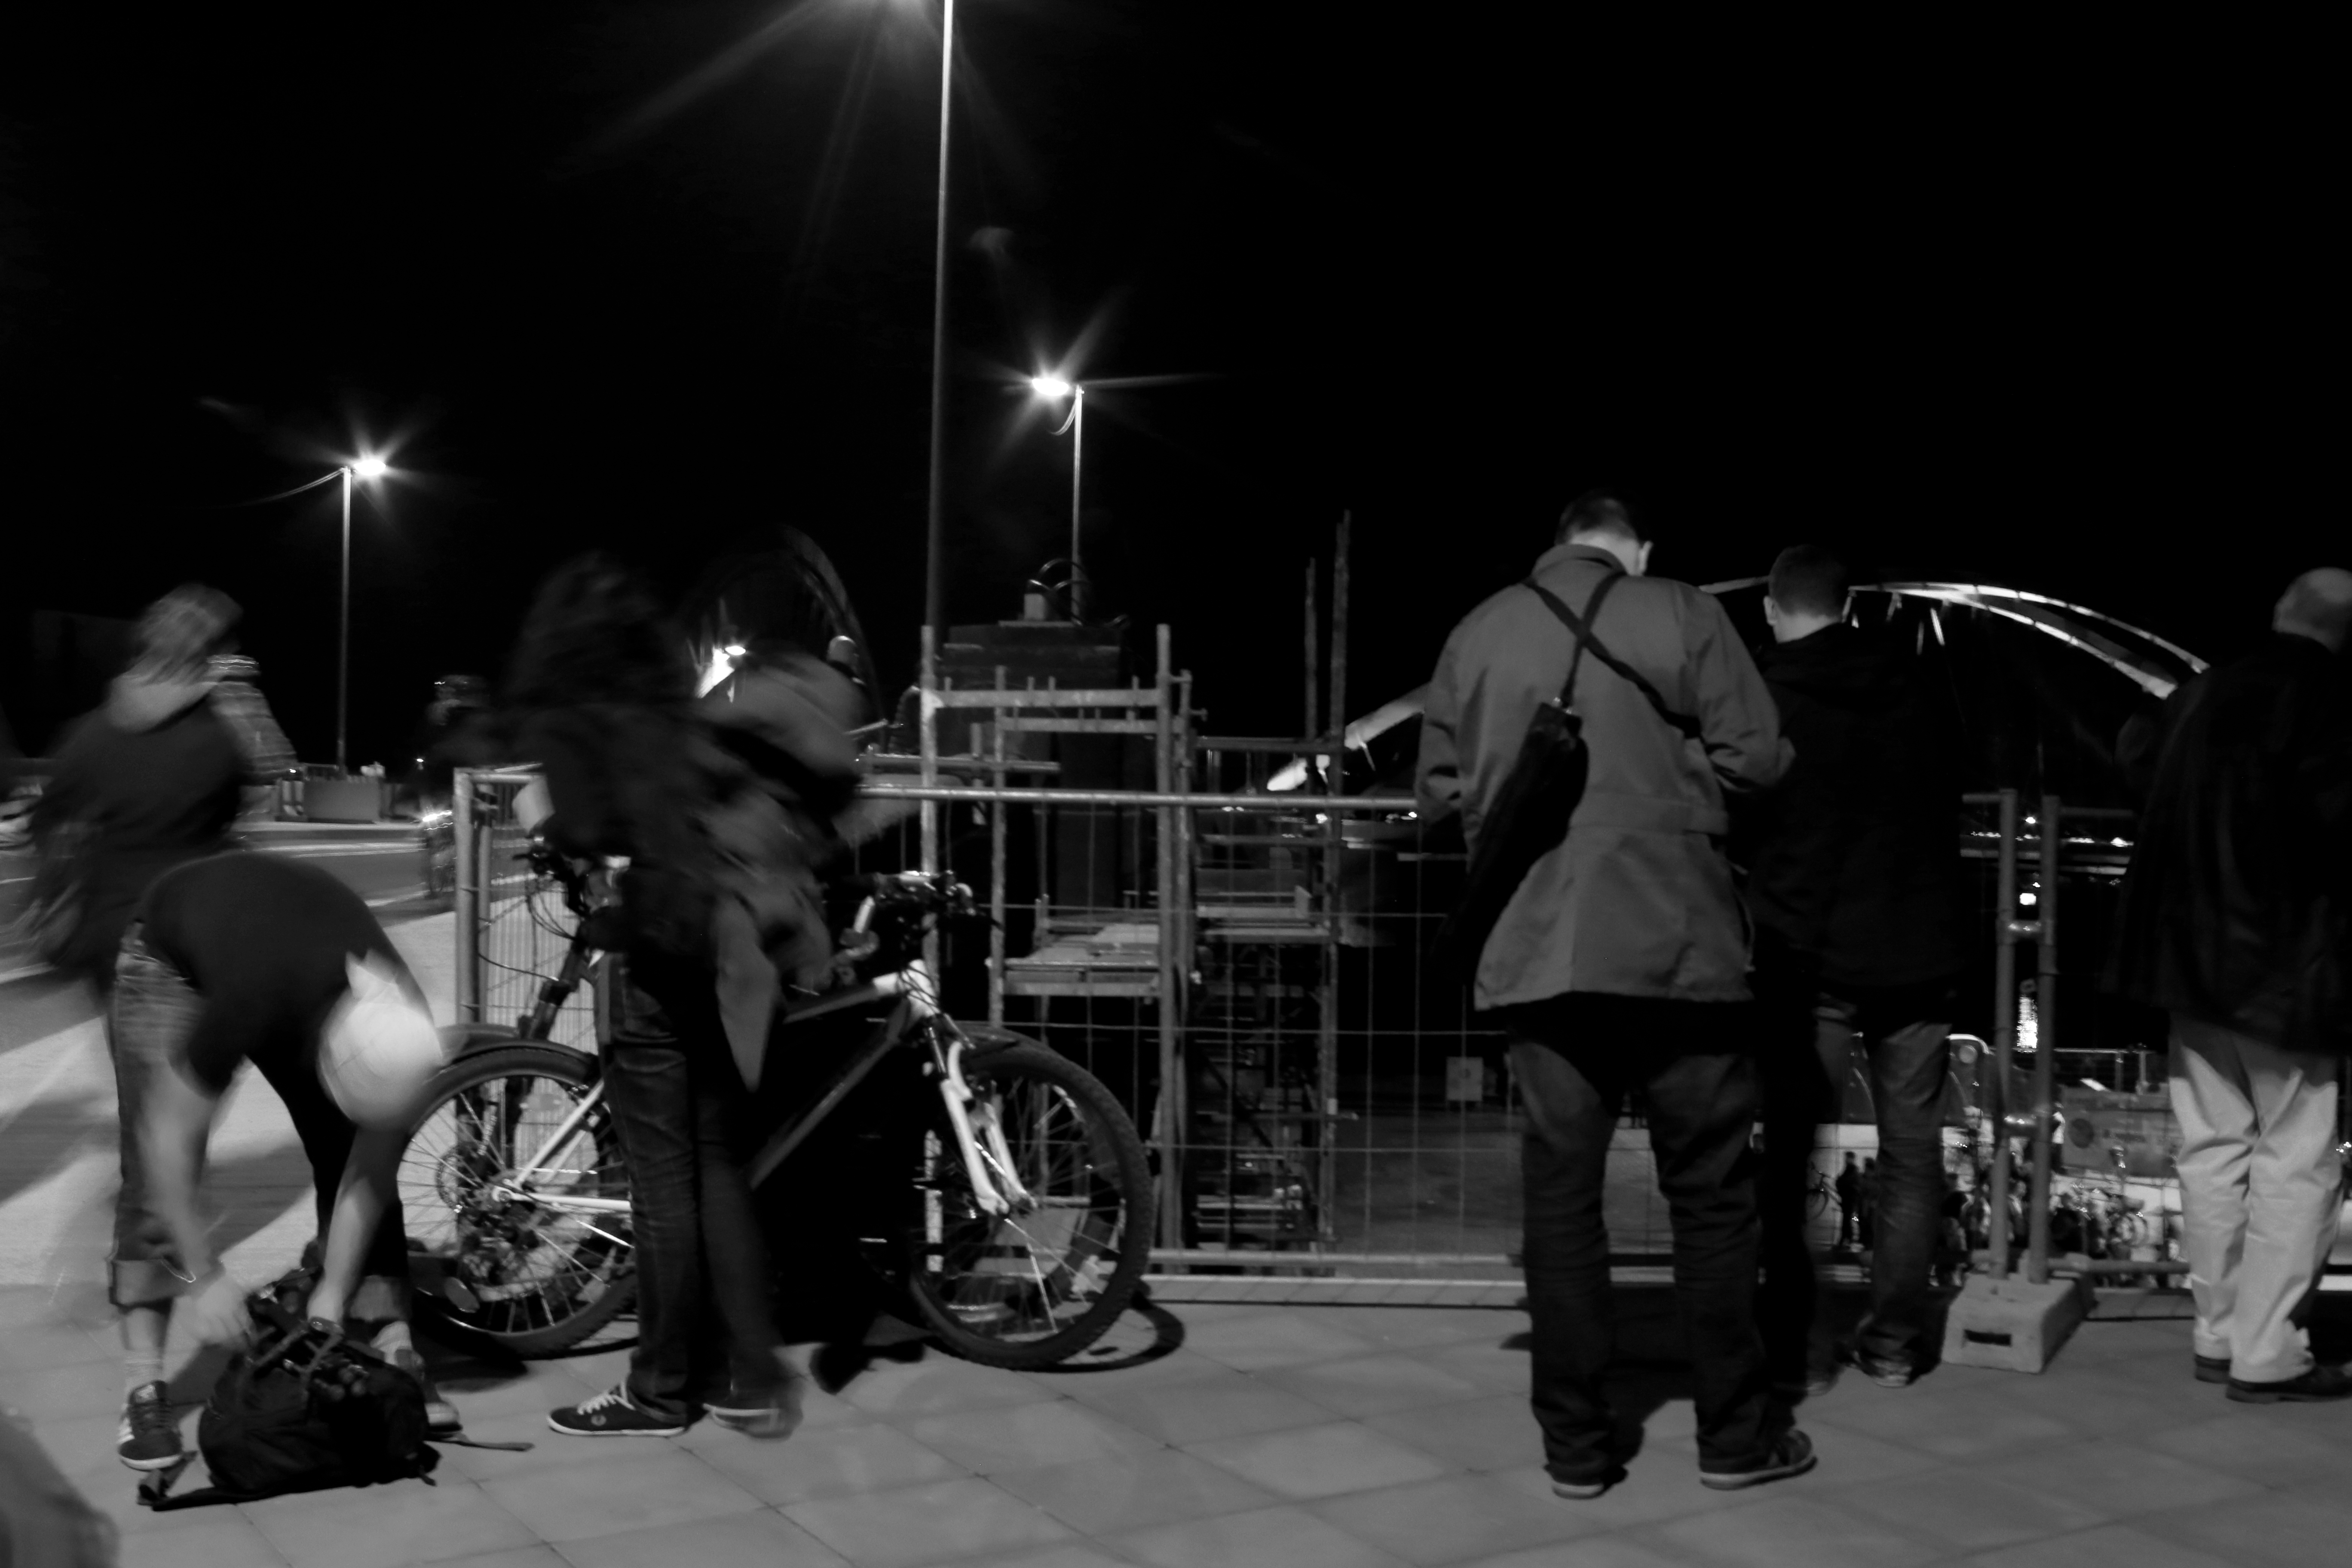
black and white, crowd, black, monochrome, performance art, bw, blackandwhite, blackwhite, performance, germany, alemania, allemagne, sw, schwarzweiss, schwarzweis, frankfurtmain, germania, frankfurt, luminale, schwarzweissfotografie, schwarzweisfotografie, luminale2014, monochrome photography